Trebinje

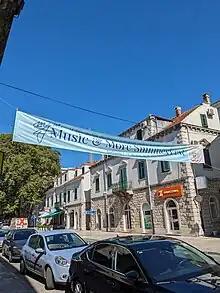
A banner emblazoned with ‘Music and More Summer Festival 2023’ adorns the road “Kralja Petra I Oslobodioca” in Trebinje, suspended at the level of a second-story building.

The Music & More SummerFest has recently become an annual tradition in Trebinje, spanning approximately two weeks in August. This vibrant event not only showcases concerts but also offers academies led by world-renowned classical musicians. The festival is held at a variety of venues, including the Amphitheater Crkvina, KCT culture center Trebinje, local music school, Villa Lastva, and the Museum of Herzegovina.